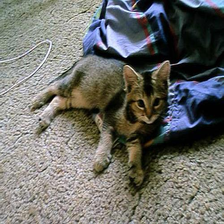
Species: cat
Breed: Abyssinian